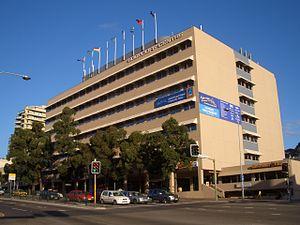
Edgecliff est un quartier du sud-est de Sydney dans l'État de Nouvelle-Galles du Sud proche de la baie de Sydney. Il est situé dans la Municipalité de Woollahra et fait partie de la région métropolitaine appelée : Eastern Suburbs.